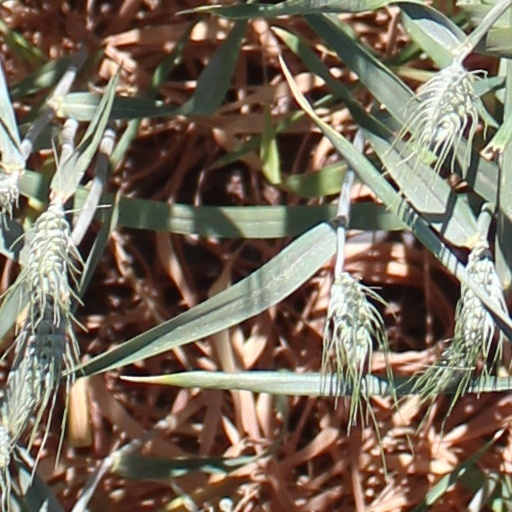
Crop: wheat